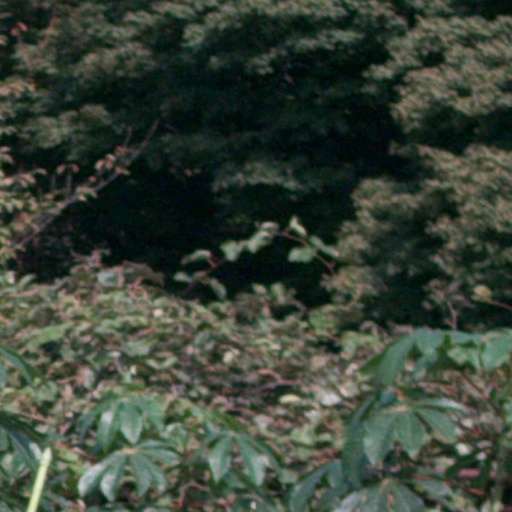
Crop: cassava